Harry Crerar

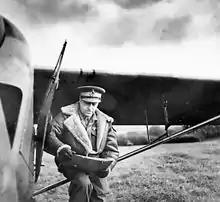
Refer to caption

A row erupted between Montgomery and Crerar after Crerar chose to attend a commemoration at Dieppe on 3 September instead of a briefing on Operation Market Garden that was attended by senior British and American commanders. When Montgomery threatened to have Crerar replaced, Crerar replied that as the national commander he would take the matter up with the Canadian government. Montgomery immediately backed off; while he might have been successful in removing Crerar, he might also have been removed himself, and his claim to be Allied ground forces commander would have been discredited.